Churchill tank

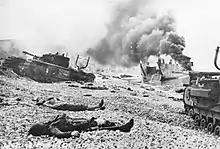
Churchill tanks on the Dieppe beach. The Y-shaped pipes on the rear decking are exhaust pipe extensions to allow deep wading.

The hull was made up of simple flat plates, which were bolted together in earlier models and were welded in later models. The hull was split into four compartments: the driver's position at the front, then the fighting compartment including the turret, the engine compartment, and the gearbox compartment. The suspension was fitted under the two large "panniers" on either side of the hull, the track running over the top. There were eleven bogies either side, each carrying two 10-inch wheels. Only nine of the bogies normally took the vehicle weight, the front coming into play when the vehicle nosed into the ground or against an obstacle, the rear acting in part as a track tensioner. Due to the number of wheels, the tank could survive losing several without much in the way of adverse effects as well as traversing steeper terrain obstacles. As the tracks ran around the panniers, escape hatches in the side could be incorporated into the design. These were retained throughout the revisions of the Churchill and were of particular use when the Churchill was adopted as the AVRE.